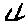
Label: 4